The Battle of the Somme (film)

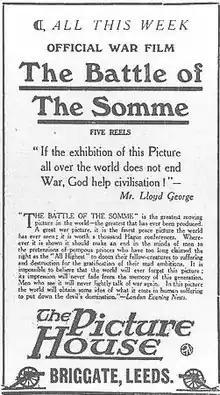
"Yorkshire Evening Post" advert for the film, 1916

The Battle of the Somme (US title, "Kitchener's Great Army in the Battle of the Somme"), is a 1916 British documentary and propaganda war film, shot by two official cinematographers, Geoffrey Malins and John McDowell. The film depicts the British Expeditionary Force during the preliminaries and early days of the Battle of the Somme (1 July – 18 November 1916). The film premièred in London on 10 August 1916 and was released generally on 21 August. The film shows trench warfare, marching infantry, artillery firing on German positions, British troops waiting to attack on 1 July, the treatment of wounded British and German soldiers, British and German dead and captured German equipment and positions. A scene during which British troops crouch in a ditch then "go over the top" was staged for the camera behind the lines.